Sherry Marts

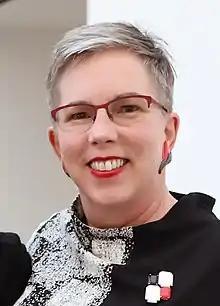
Marts in 2018

Sherry Marts is an American consultant on sexual harassment and academic who advises scientific associations on how to address and ameliorate institutionalized sexual harassment. While Marts was a PhD student at Duke University, working in cell biology, she experienced serious sexual harassment.